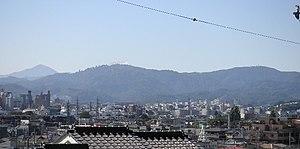
Le mont Takao est un sommet de Hachiōji, dans la préfecture de Tokyo, au Japon.